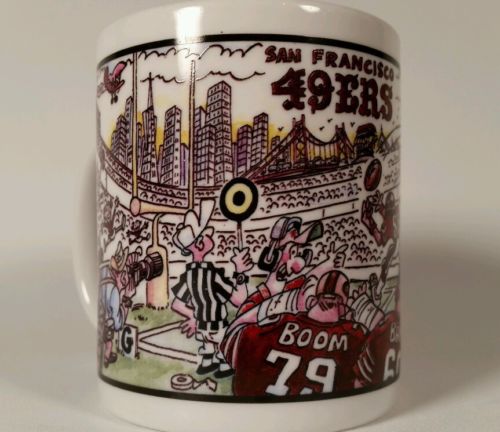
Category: mug